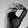
ASL letter: O